Medina Province (Saudi Arabia)

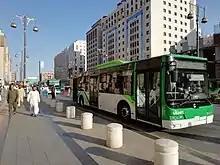
A government-run bus in Medina at Salam Rd. Station

In 2015, the MMDA announced Darb as-Sunnah (Sunnah Path) Project, which aims to develop and transform the Quba'a Road connecting the Quba'a Mosque to the al-Masjid an-Nabawi to an avenue, paving the whole road for pedestrians and providing service facilities to the visitors. The project also aims to revive the Sunnah where Muhammed used to walk from his house (al-Masjid an-Nabawi) to Quba'a every Saturday afternoon.